Heinsberg (Rheinland) station

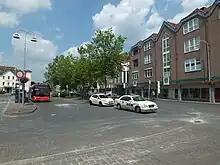
The Heinsberg bus station

Numerous buses run from Heinsberg station in different directions. Line 493 runs to Lindern as a substitute for the rail service on weekdays. The buses are operated by "West Energie und Verkehr" and the RVE. At the bus station there are three buses platforms and two taxi ranks.